Theodore Harrington House

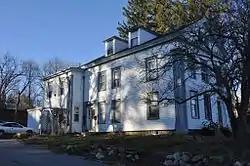

The Theodore Harrington House is a historic house at 77 Hamilton Street in Southbridge, Massachusetts.